Deep Breath (Doctor Who)

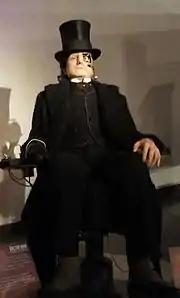
The Half-Face Man, as shown at the Doctor Who Experience

The next morning, the Doctor roams the back streets for answers, recognising his current face from before. Both Clara and the Doctor find an advertisement in a newspaper directing them to meet at a specific restaurant. They learn that neither of them planted the message, and discover the restaurant is part of a crashed spaceship filled with humanoid robots. Beneath the restaurant, they see a dormant male cyborg with half a face. The Doctor surmises the Half-Face Man is a robot replacing his mechanical parts with biological ones.